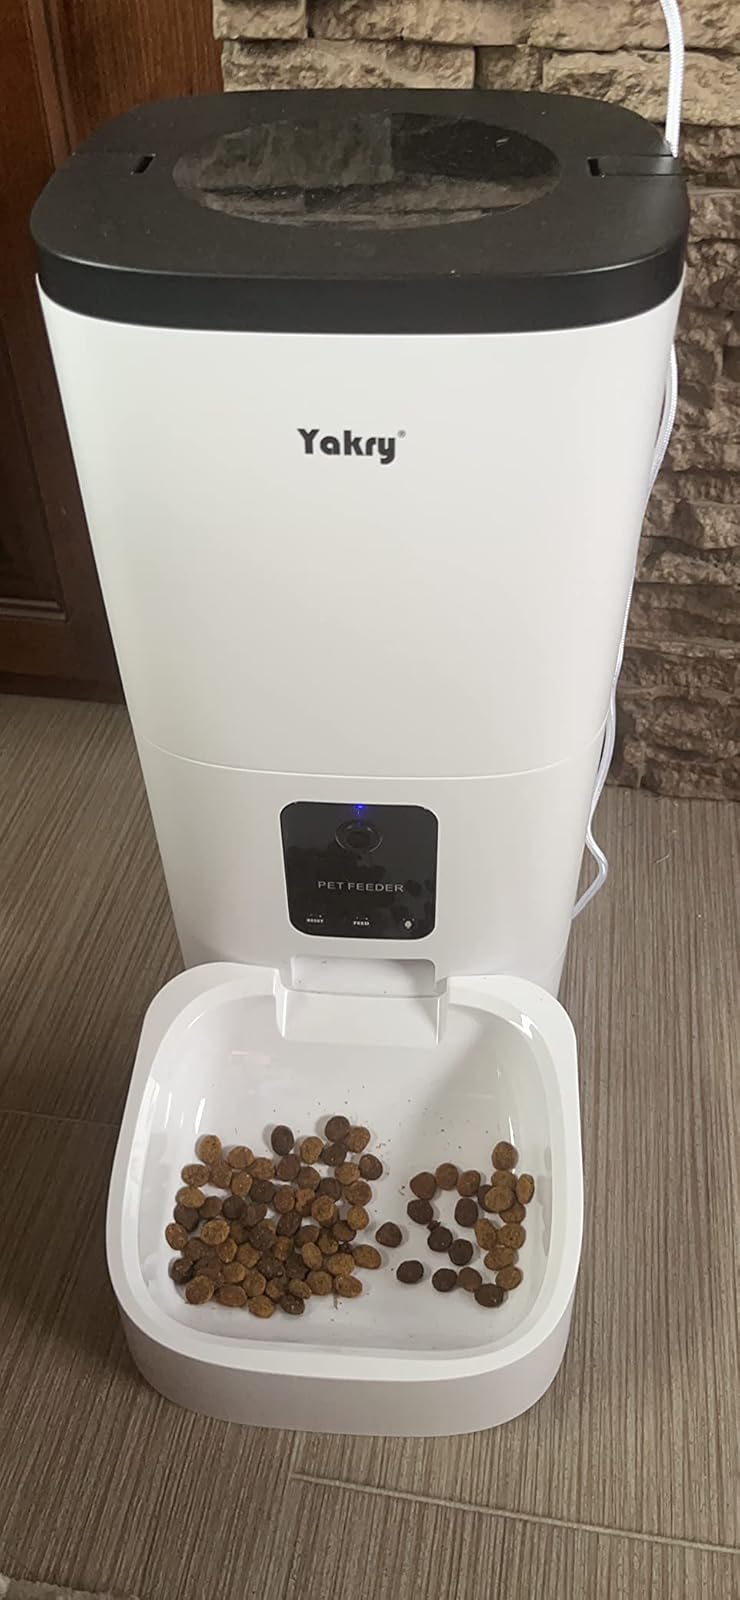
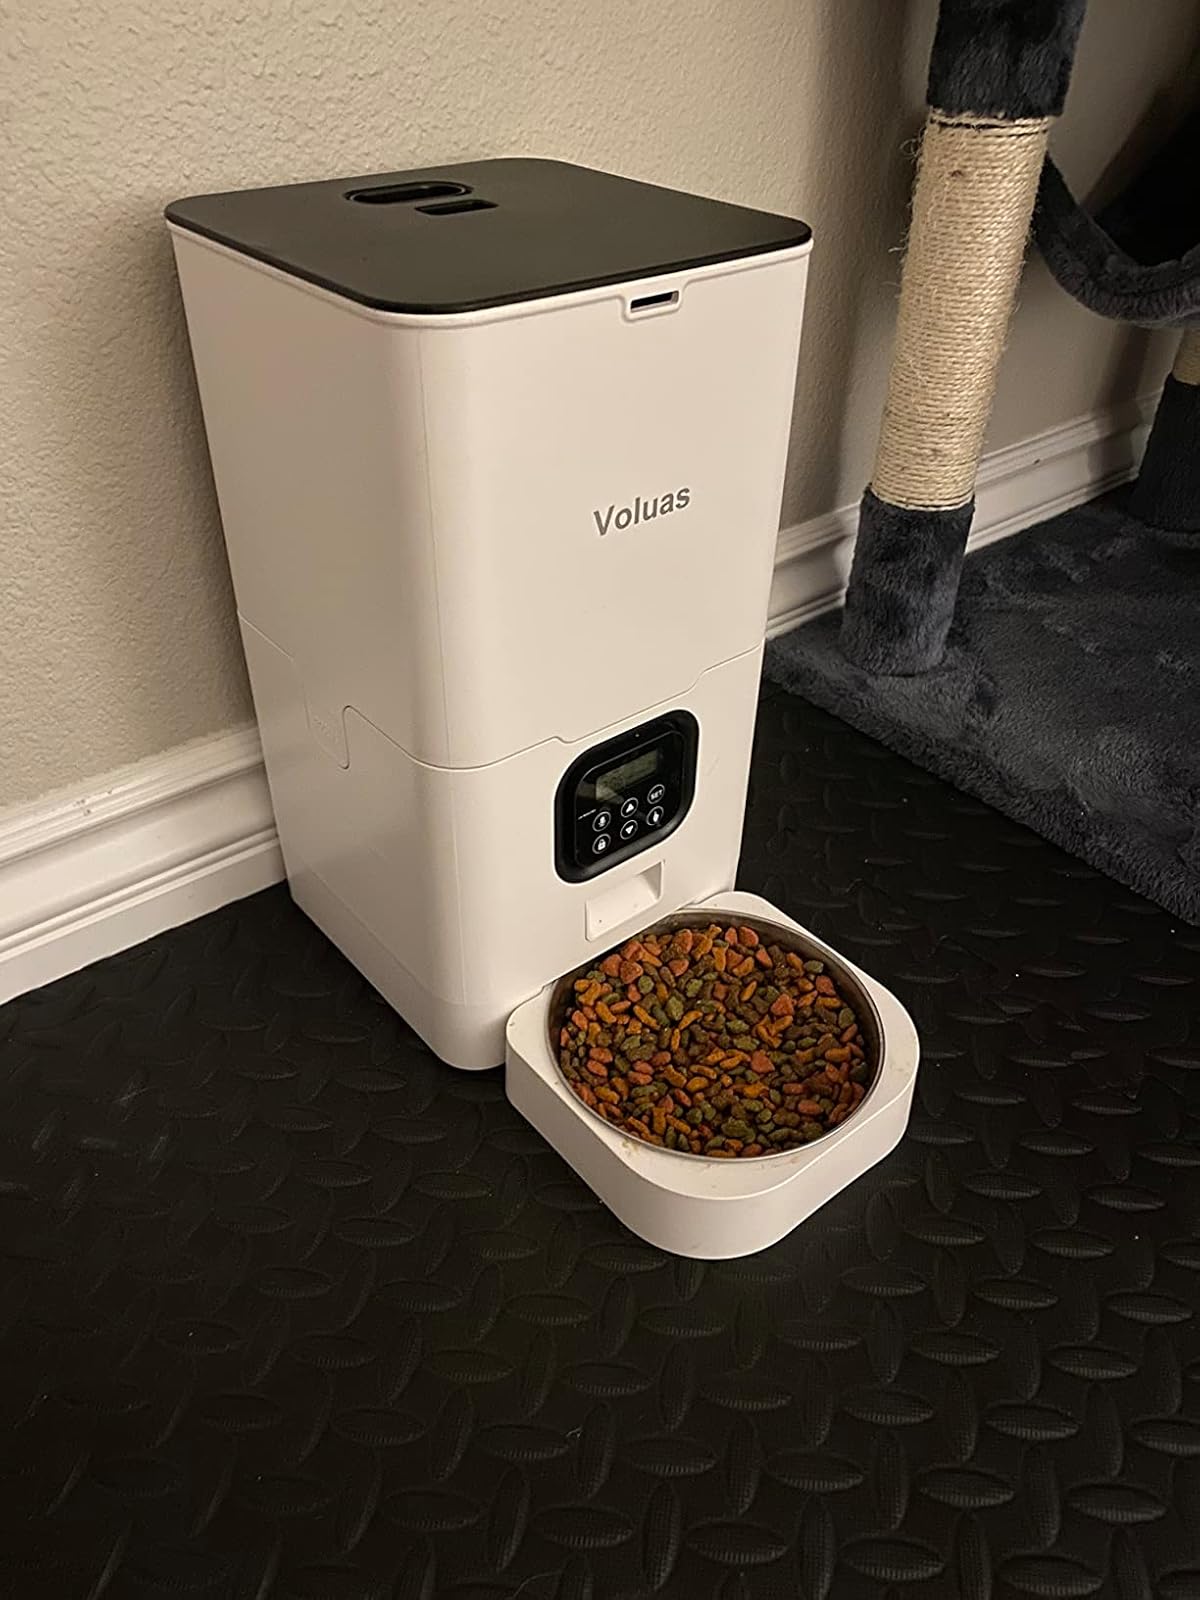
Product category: items_feeder
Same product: no